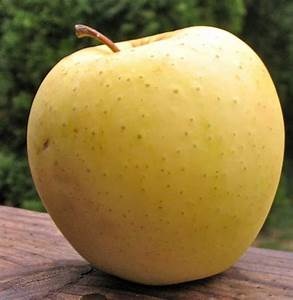
Label: apple